Stephanie Dowrick

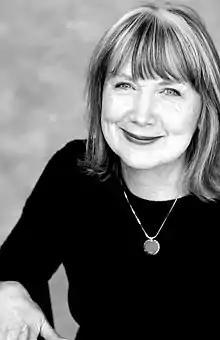
Dowrick in December 2013

Stephanie Dowrick (born 2 June 1947) is an Australian writer, Interfaith Minister and social activist. She is the author of more than 20 books of fiction and non-fiction, five of them best-sellers. She was a publisher in Australia and the UK, where she co-founded The Women's Press, London.